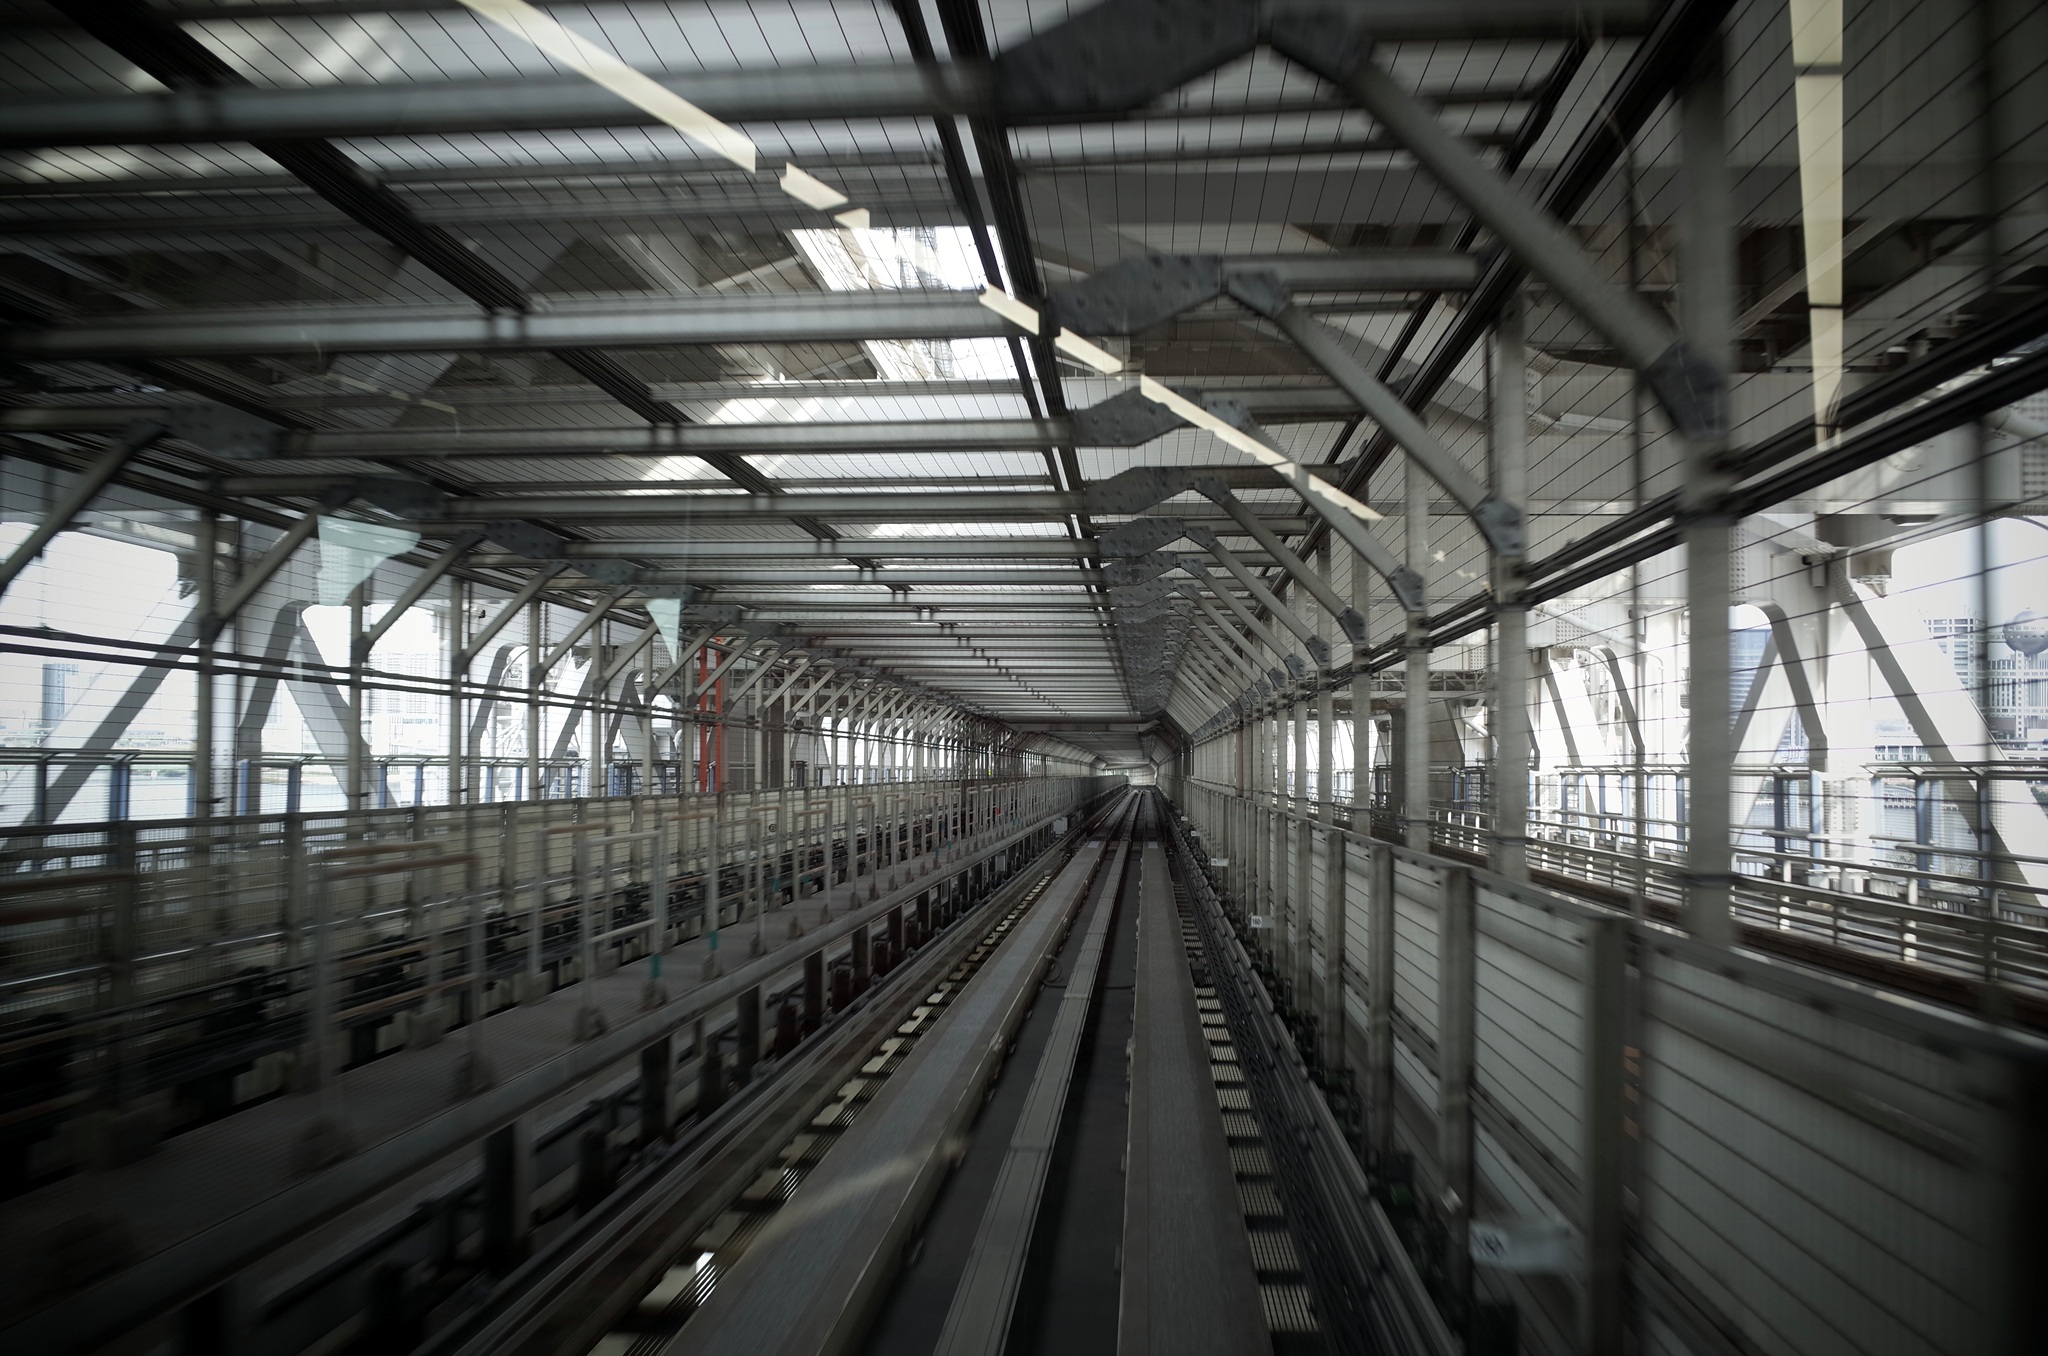
architecture, building, city, travel, subway, transport, train station, factory, industry, public transport, tokyo, urban area